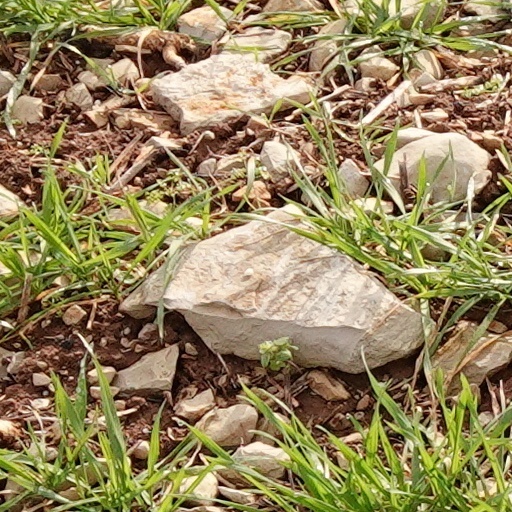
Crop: wheat